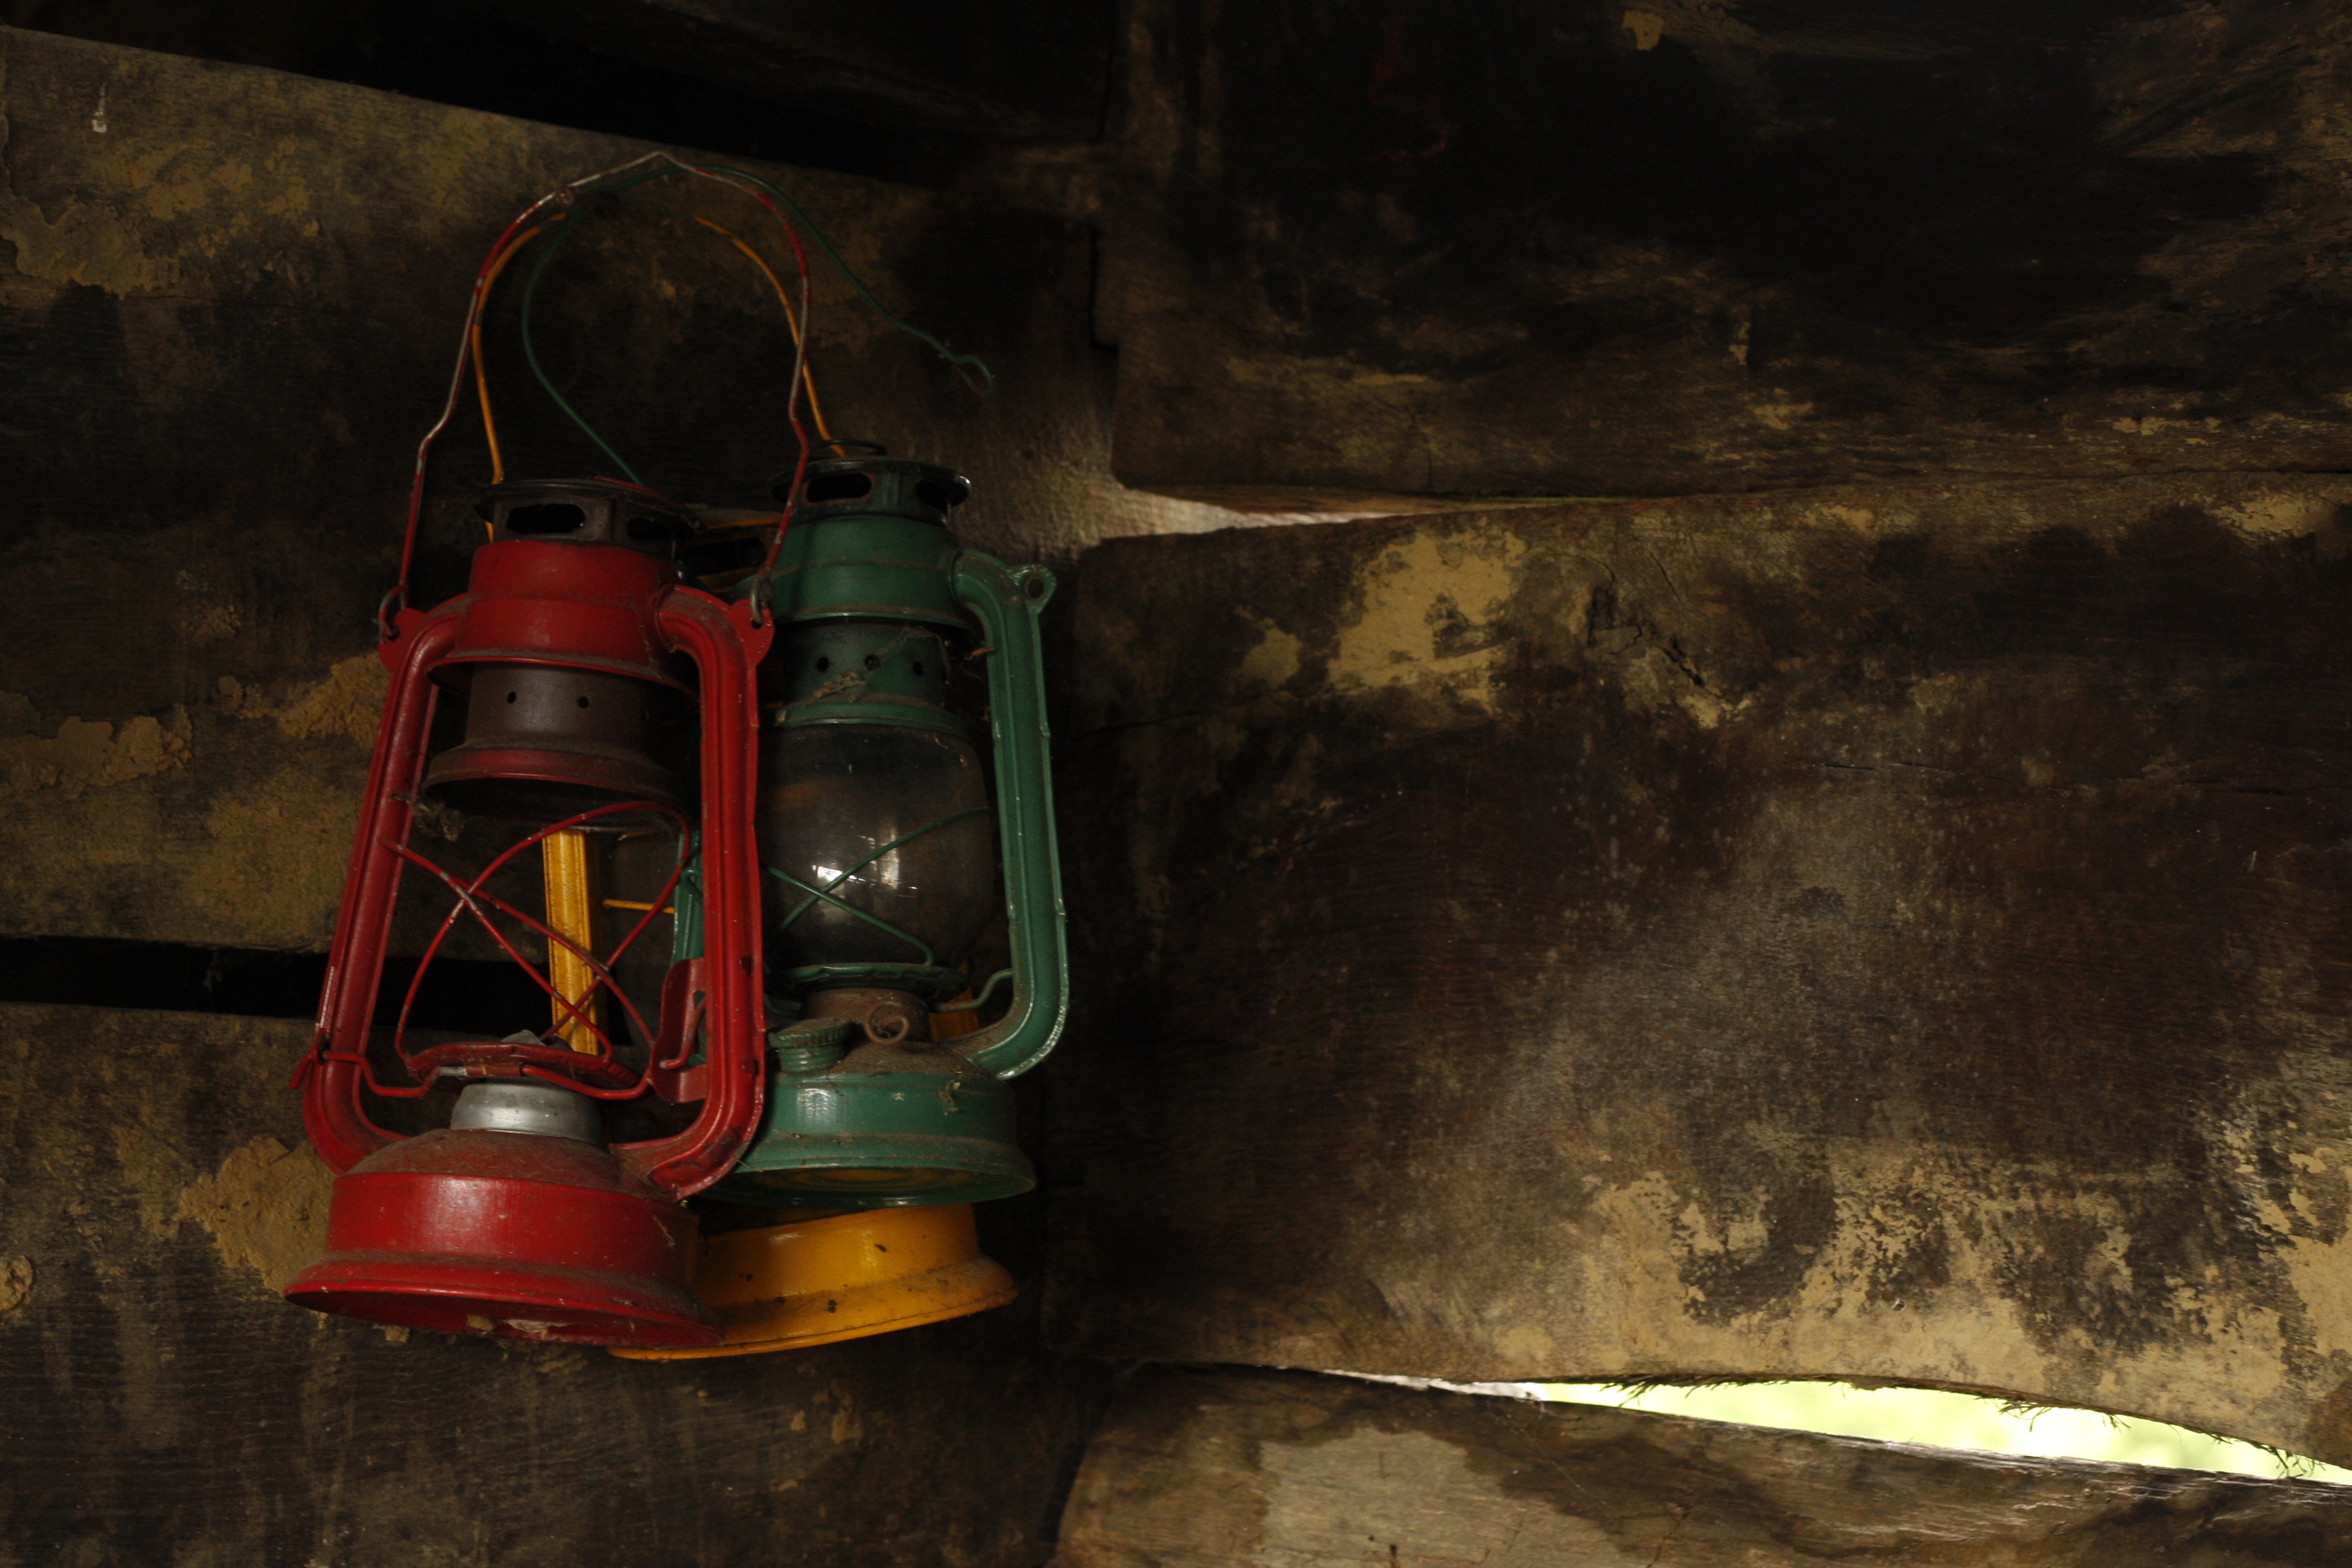
light, antique, retro, house, glass, old, transport, vehicle, metal, darkness, lamp, camping, oil, petrol, fuel, screenshot, kerosene